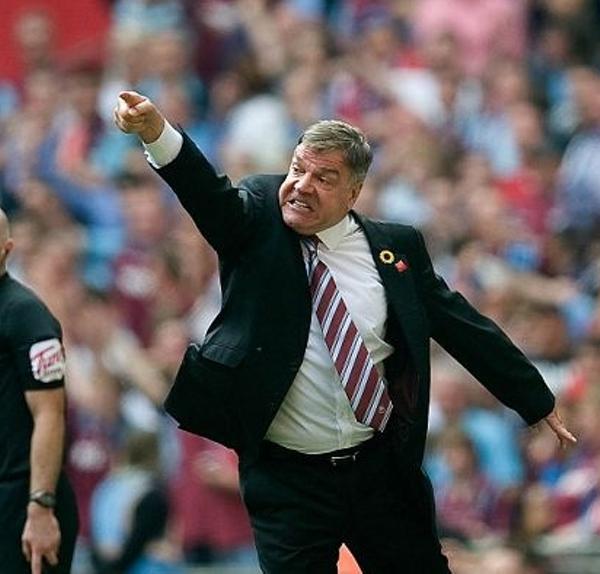
回答: 嘘じゃねえよ、そこでUFOが見えたつってんだろ。